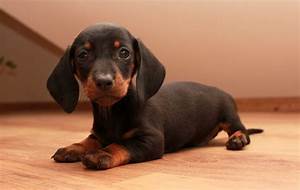
Label: dog